Aaron Ayers

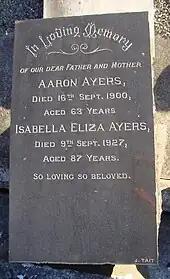
The headstone of Aaron and Isabella Eliza Ayers at Linwood Cemetery

For his first 20 years in Christchurch, Ayers was a hairdresser and tobacconist. In 1880, he changed profession and became an auctioneer. His firm, Ayers, Beauchamp & Company, was based at 190 Cashel Street (just east of Manchester Street) and auctioned land, livestock, fruit and general goods.